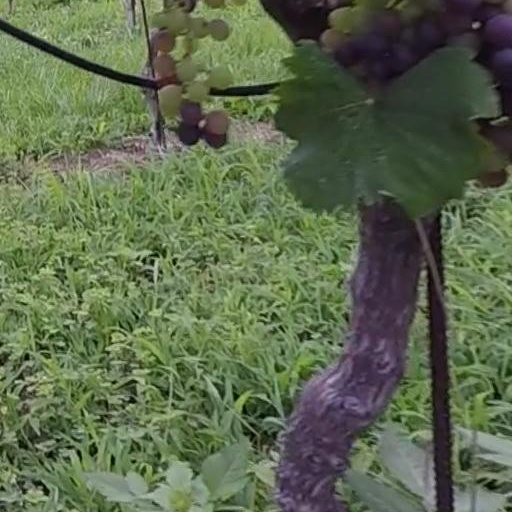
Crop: grape